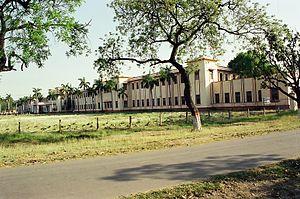
L'université hindoue de Bénarès est une université centrale indienne située à Varanasi.